Operation Infatuate

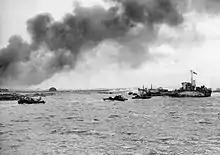
Royal Marine Commandos landing at Walcheren using DUKW's, LVT, LCT's and Buffalo amphibians on 1 November 1944

After some debate over the sea conditions the operation was planned for 1 November. On the day of the assault a heavy mist over Dutch and Belgian airfields limited RAF support for the actual landings, although the skies over Walcheren itself were clear.